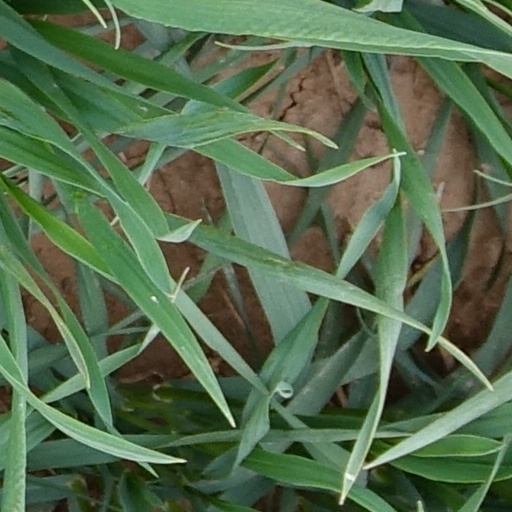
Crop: wheat